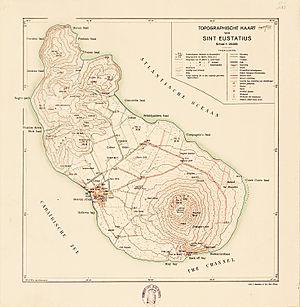
Carte de Saint-Eustache, île des Antilles néerlandaises (Caraïbes).